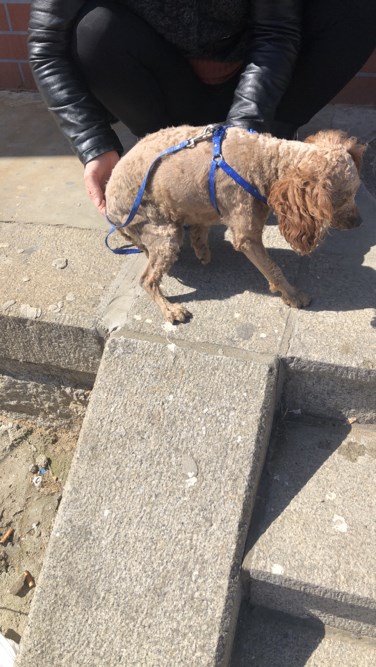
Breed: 7449-n000128-teddy